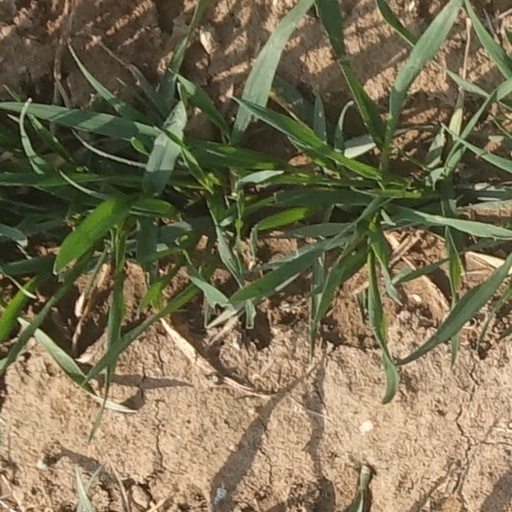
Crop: wheat